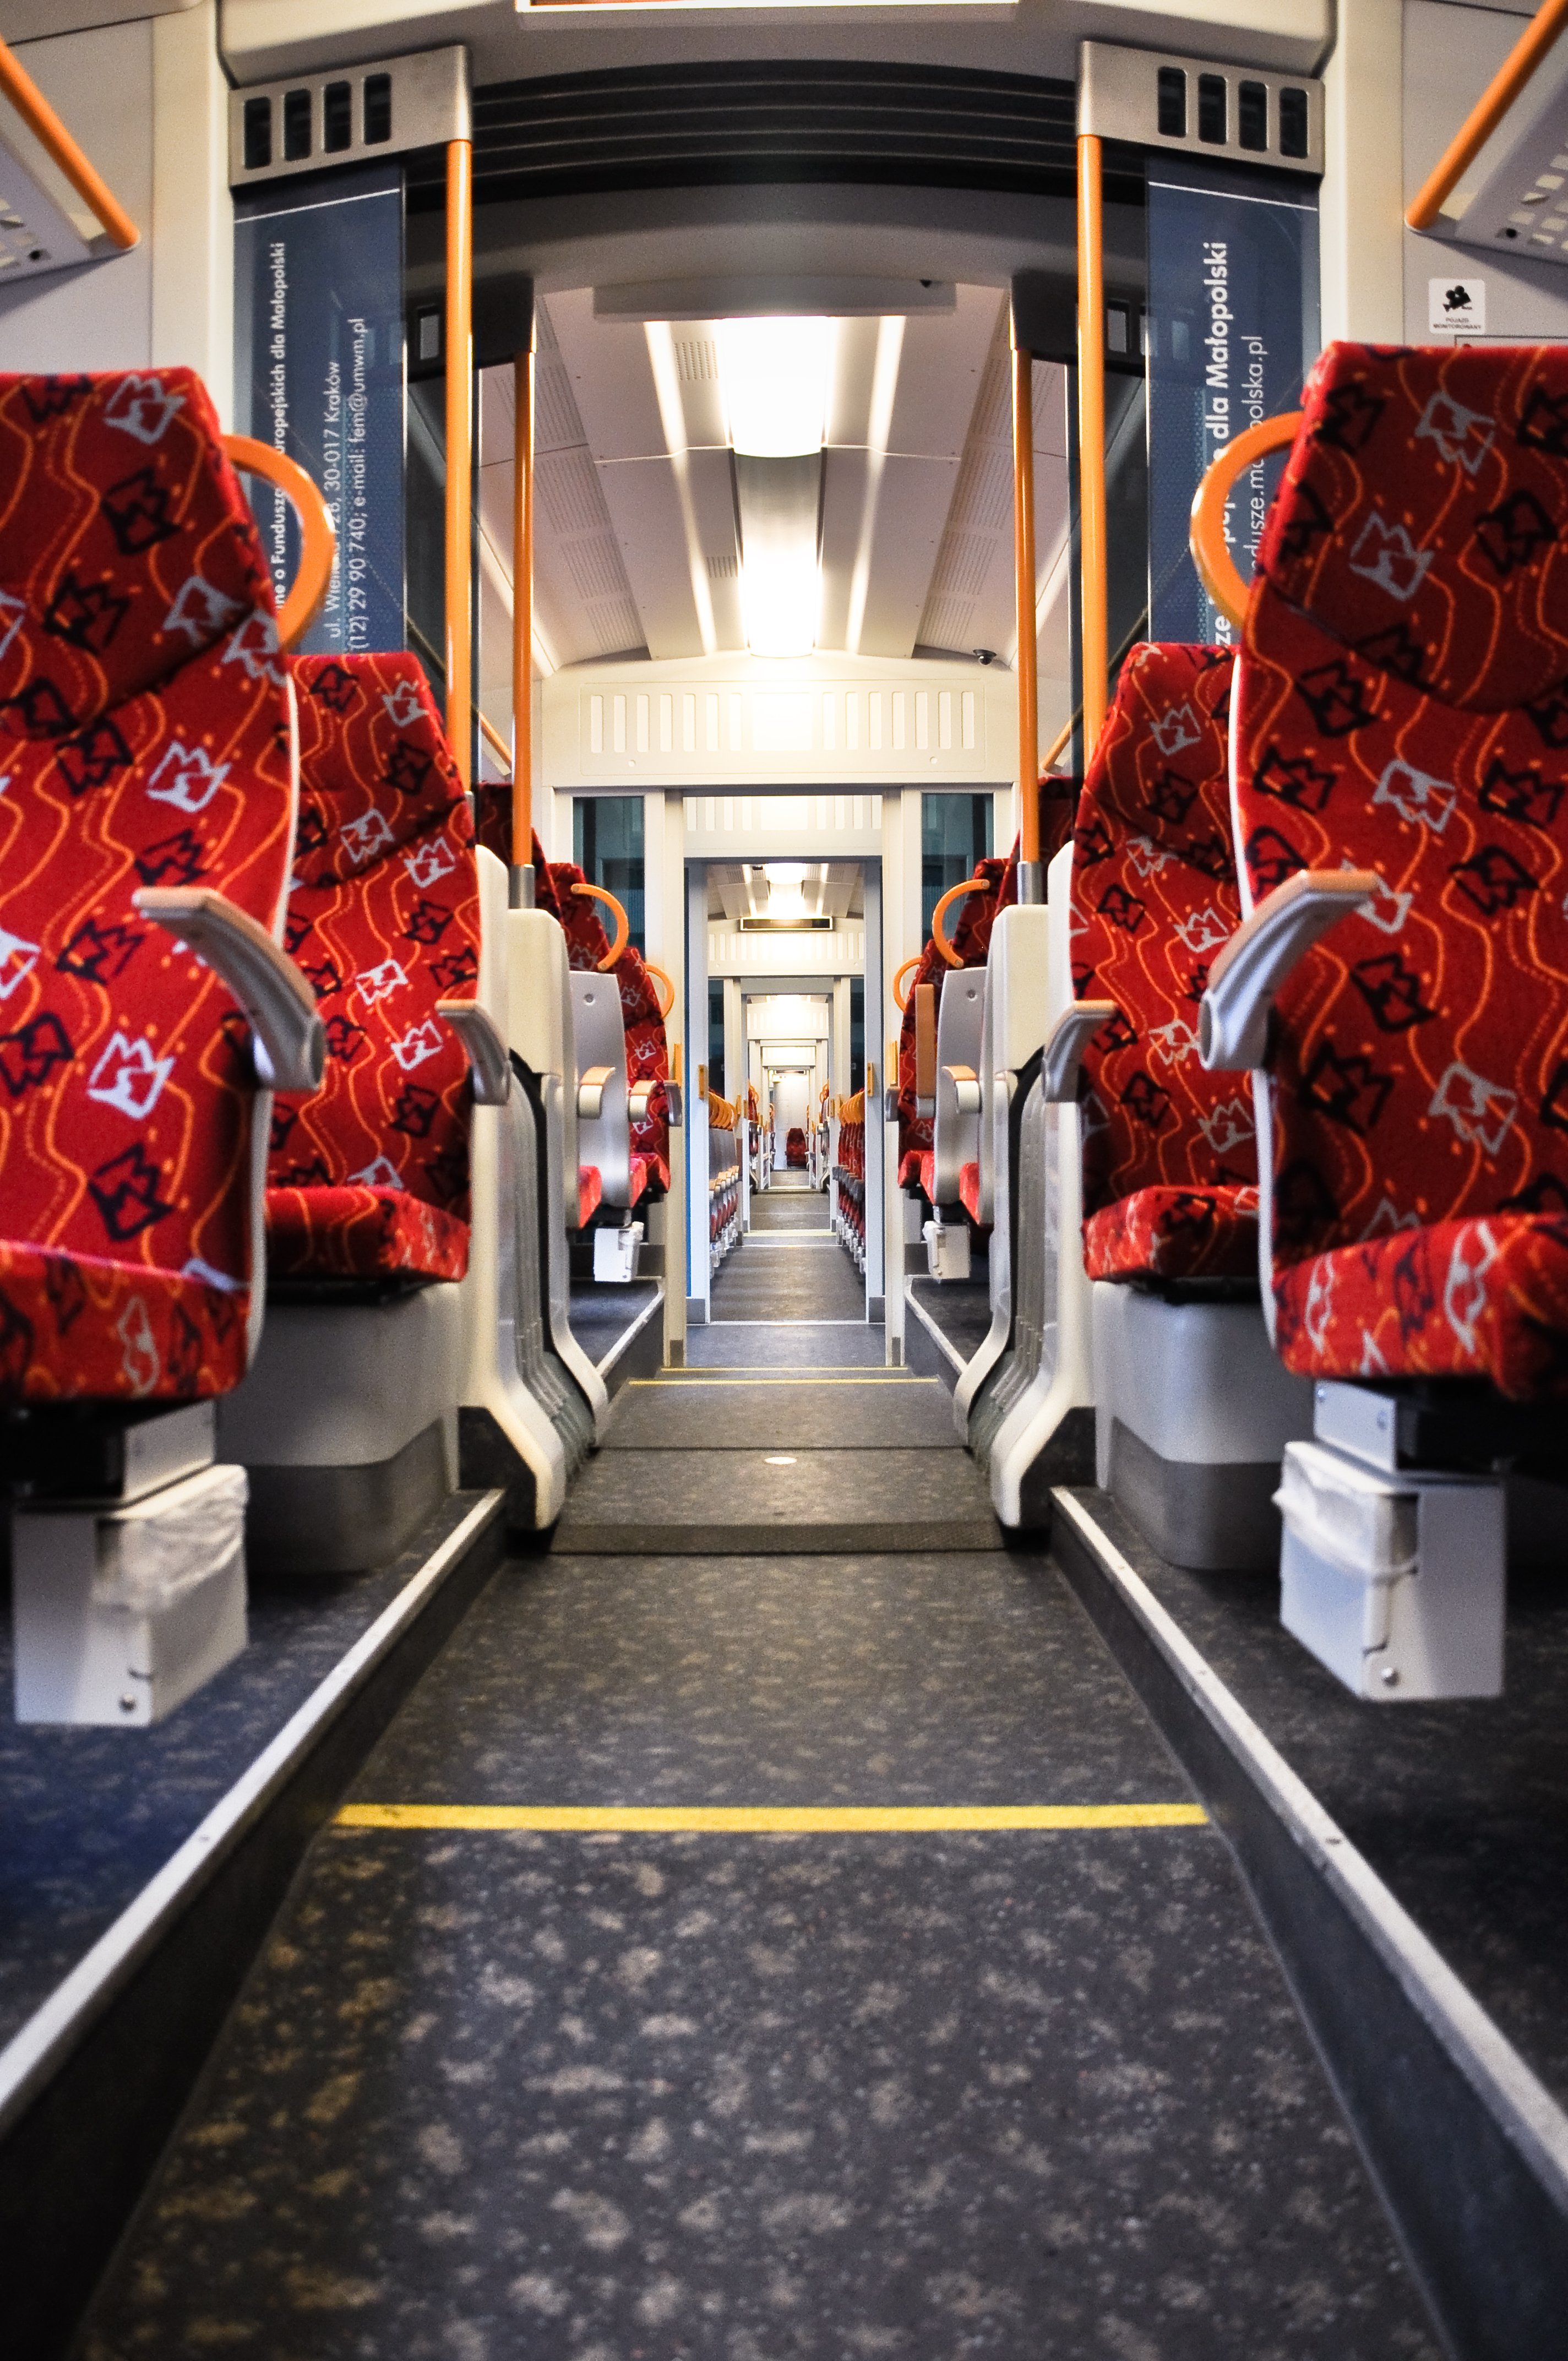
railway, wagon, interior, travel, transportation, transport, europe, vehicle, station, platform, industry, modern, public transport, inside, poland, trains, race track, seats, polska, krakow, cracow, polish, pkp, railroads, voyage, passenger, compartment, retail, display window